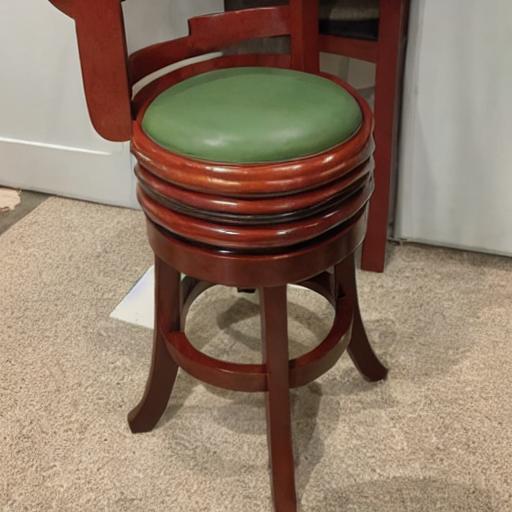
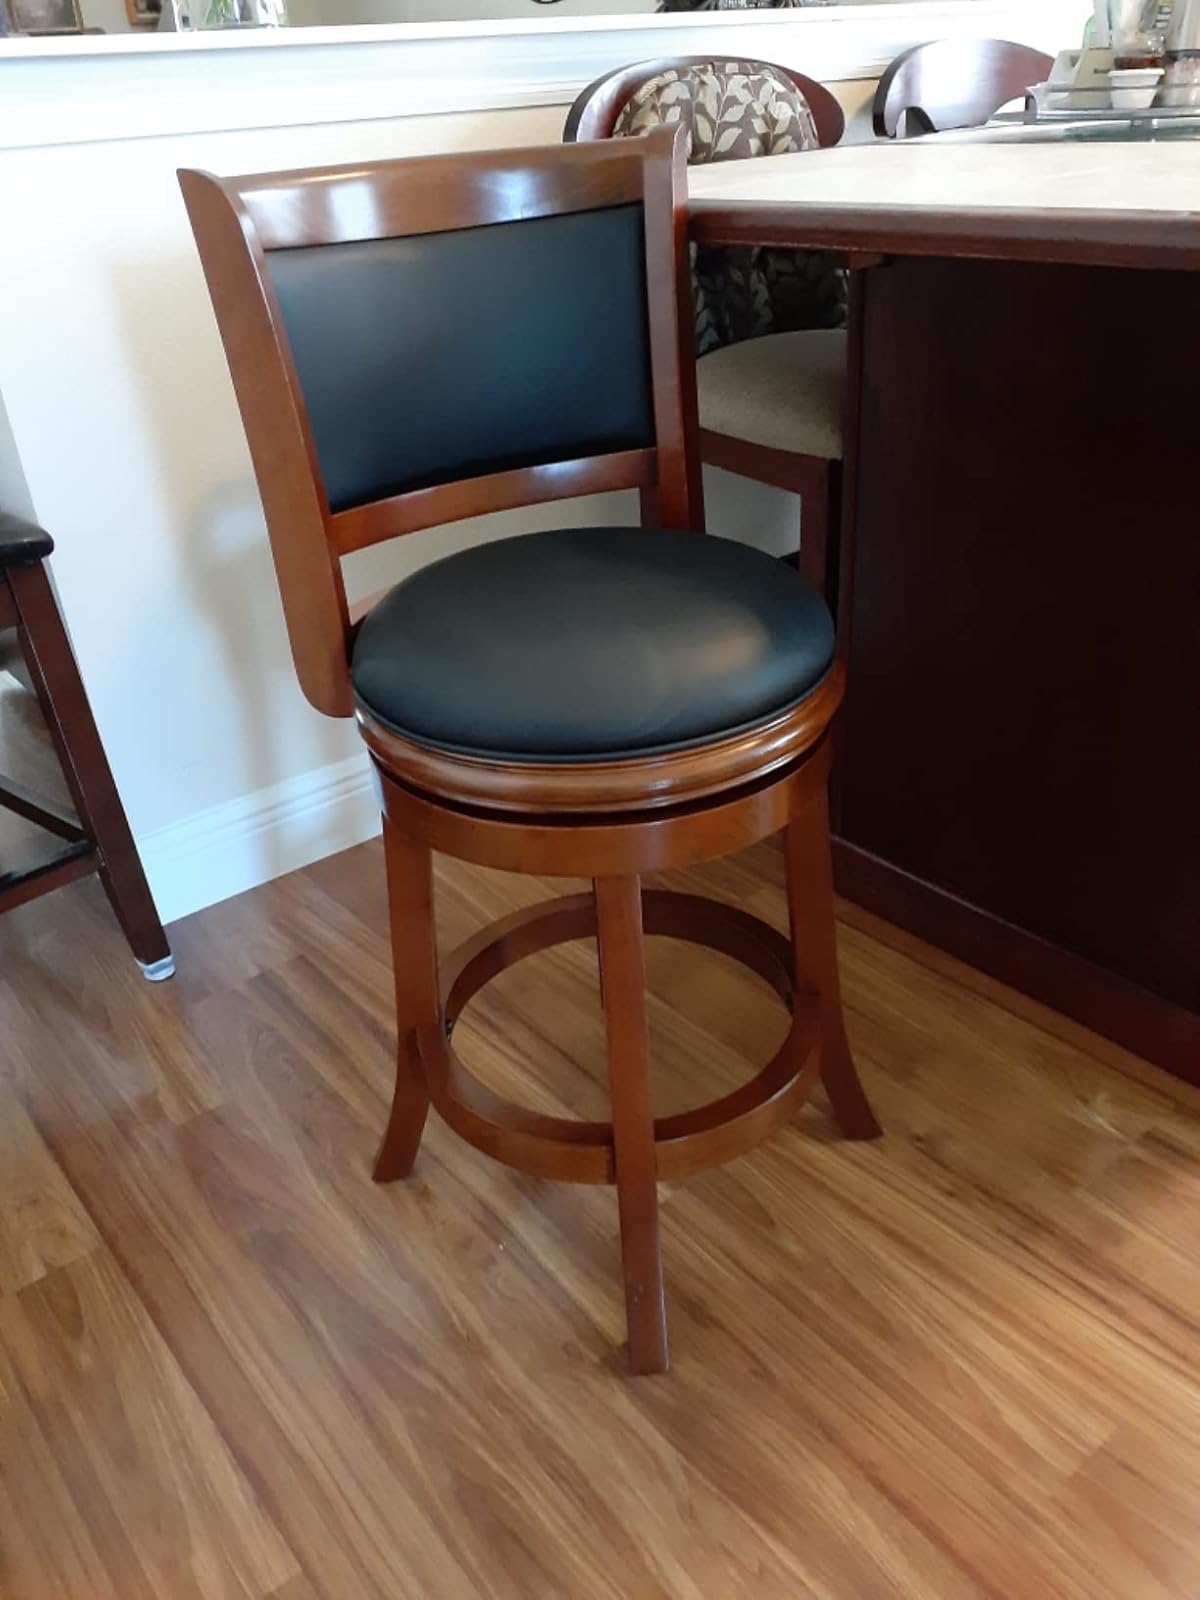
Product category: stool
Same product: no